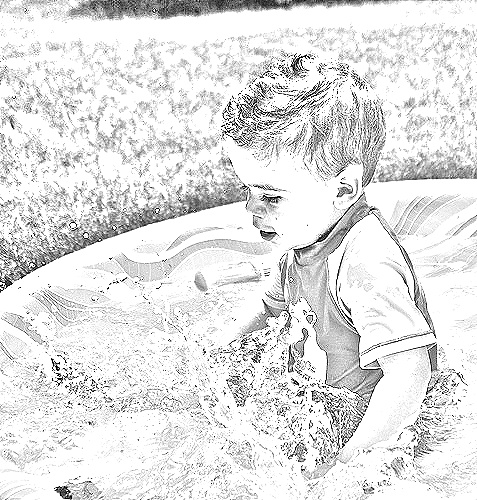
Portrait style: Sketch Portrait